Daniel Herrera (baseball)

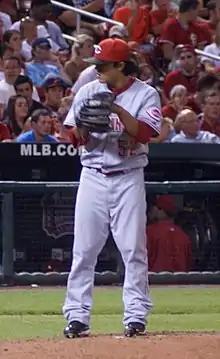
Herrera pitching for the Reds in 2009

On December 21, , Herrera was traded by the Rangers along with Edinson Vólquez to the Cincinnati Reds for Josh Hamilton.